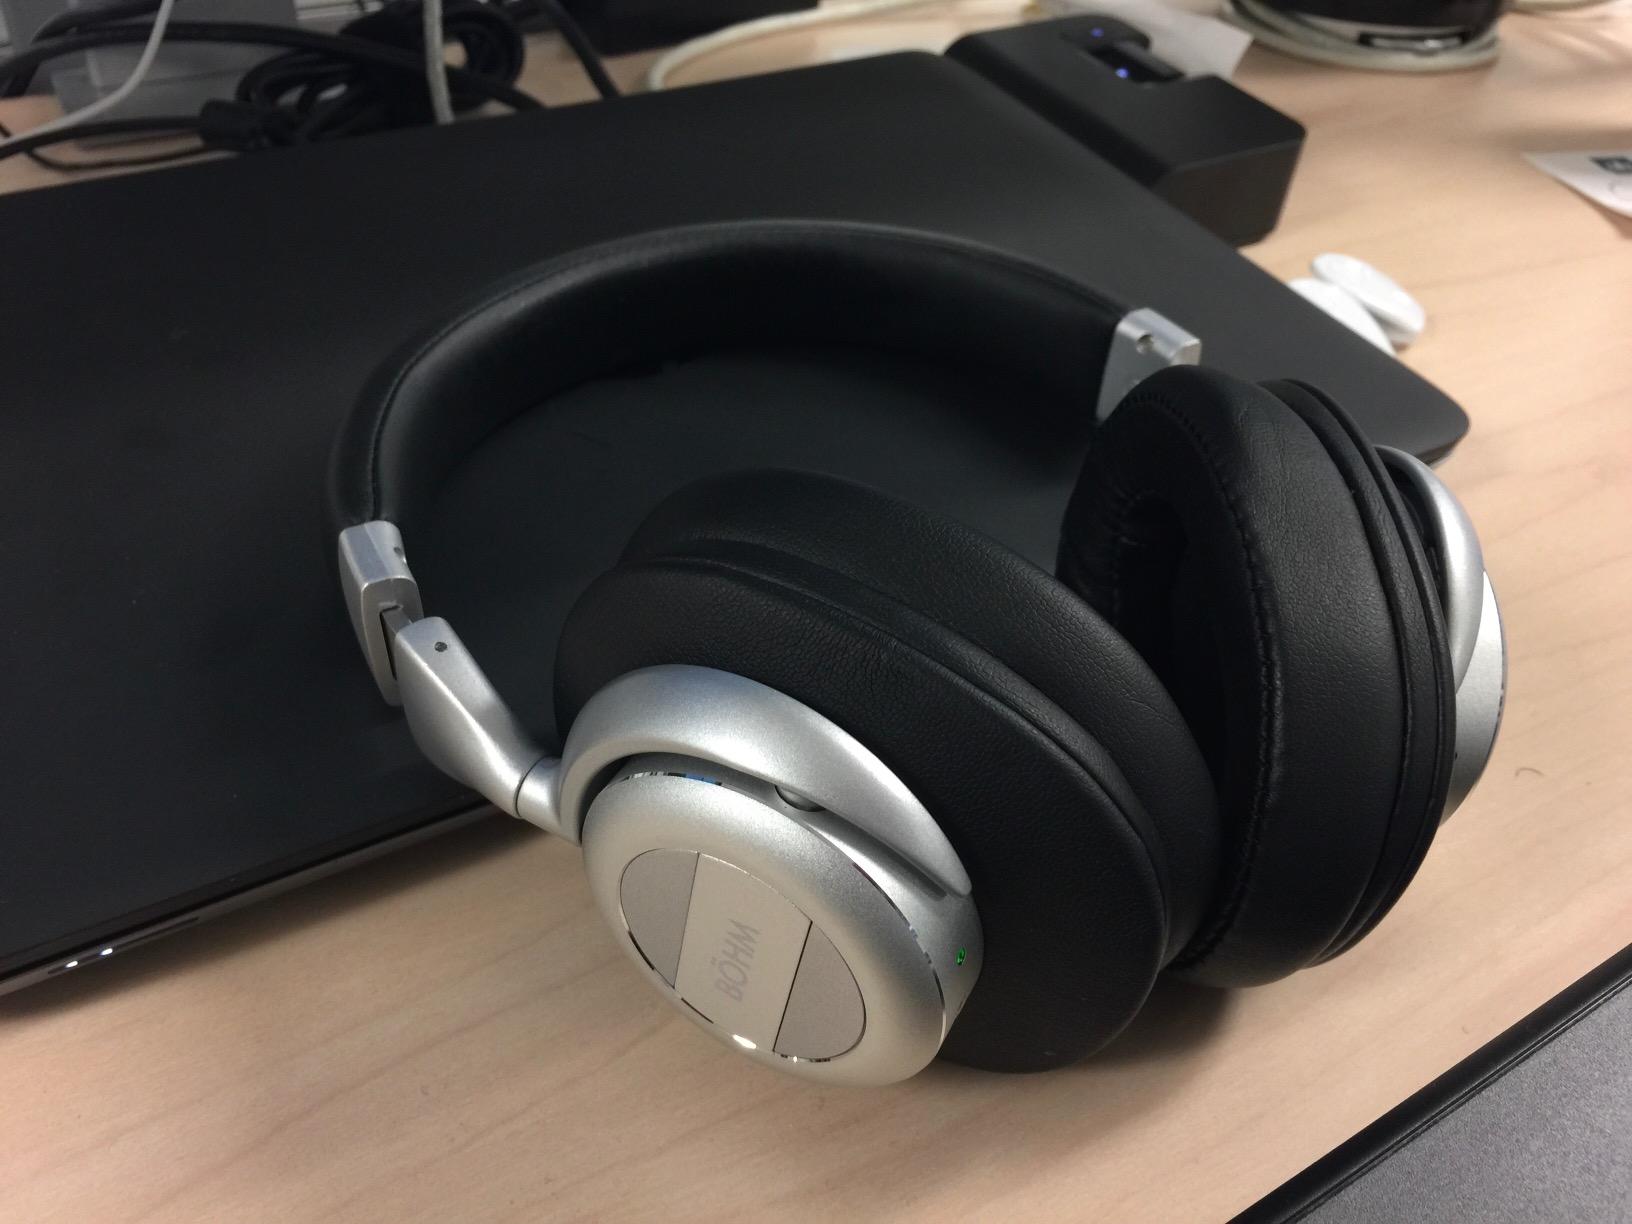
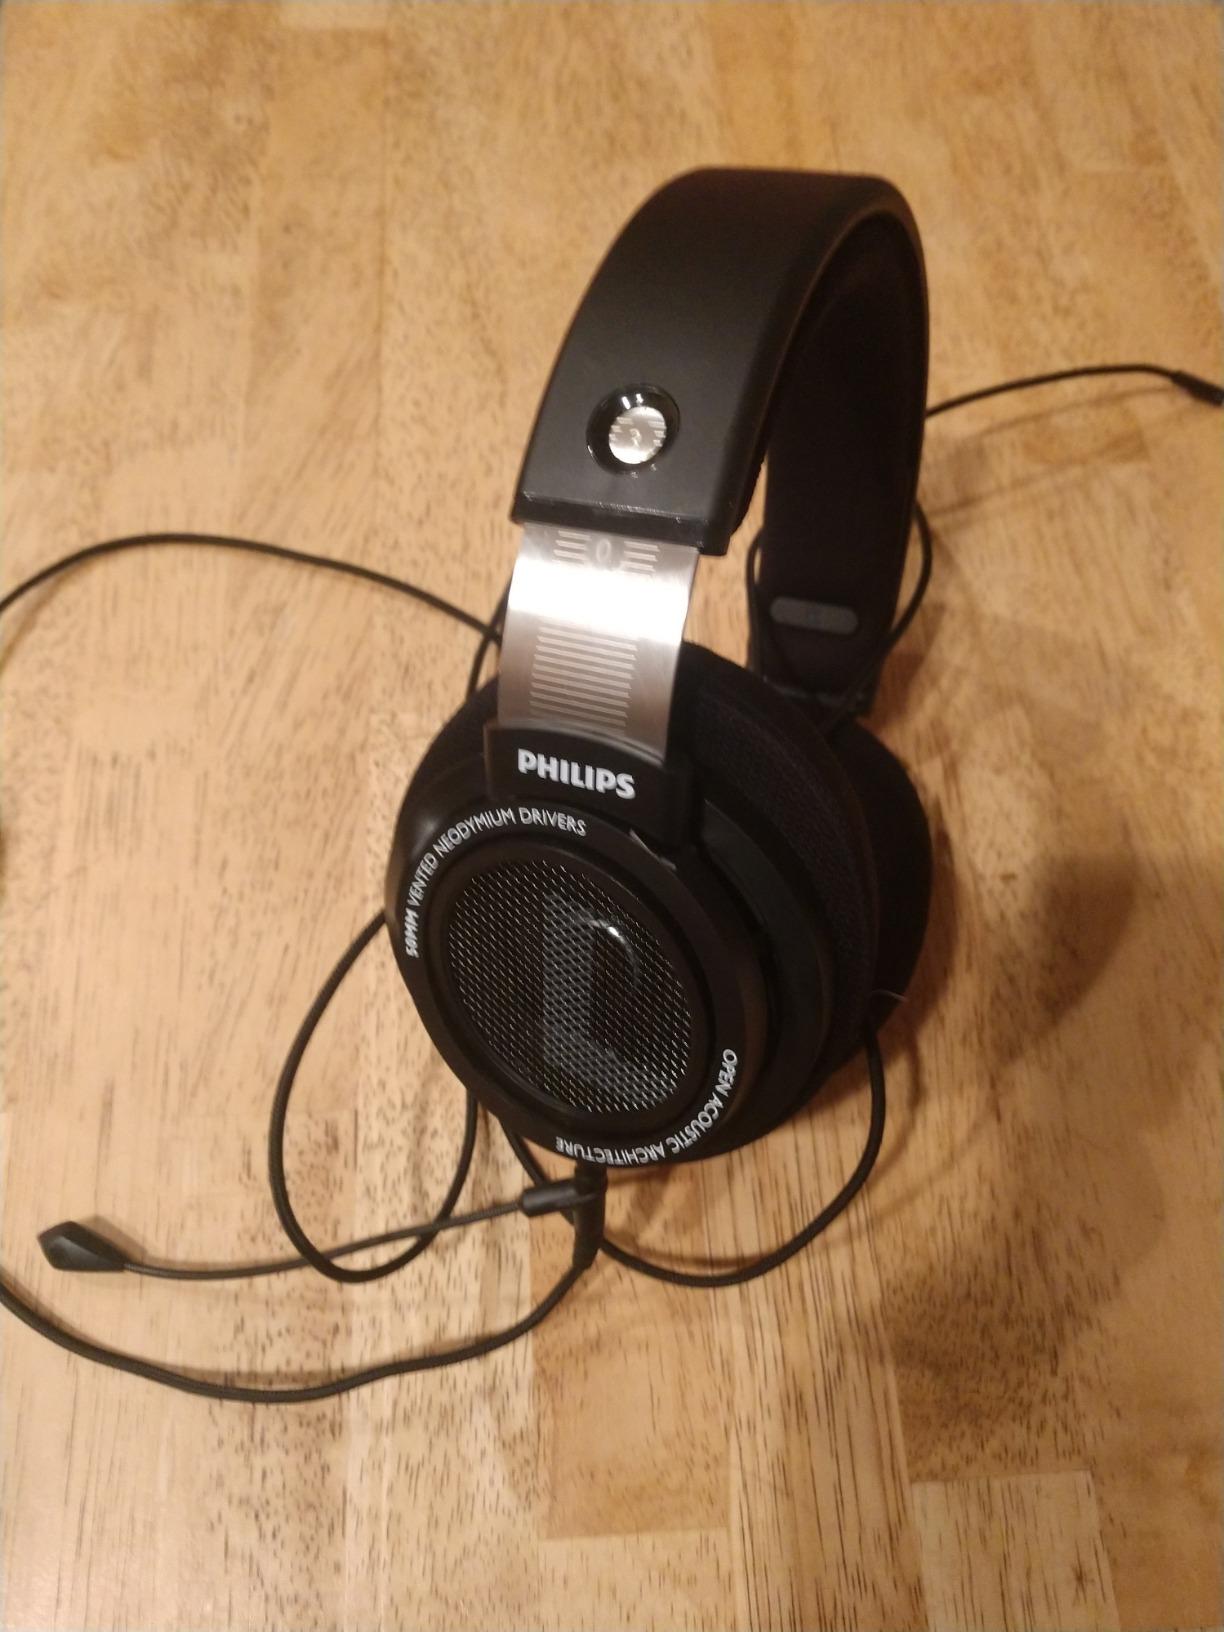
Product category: headphones
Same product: no